Jeep Cherokee (KL)

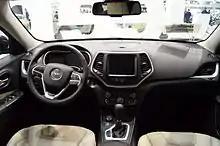
Interior

The Sport served as the base model between 2014 and 2018. It includes seventeen-inch steel wheels, the Uconnect 5.0 touch screen radio, six speakers, cloth seating surfaces, a 2.4-liter Tigershark I4 engine, and nine-speed ZF automatic transmission. It comes in both 4×2 and 4×4 configurations. In 2015, the 3.2-liter Pentastar V6 also became available on this model. Seventeen-inch alloy wheels are available as part of the Sport Appearance Package. The Sport was replaced with the Latitude starting in 2019.